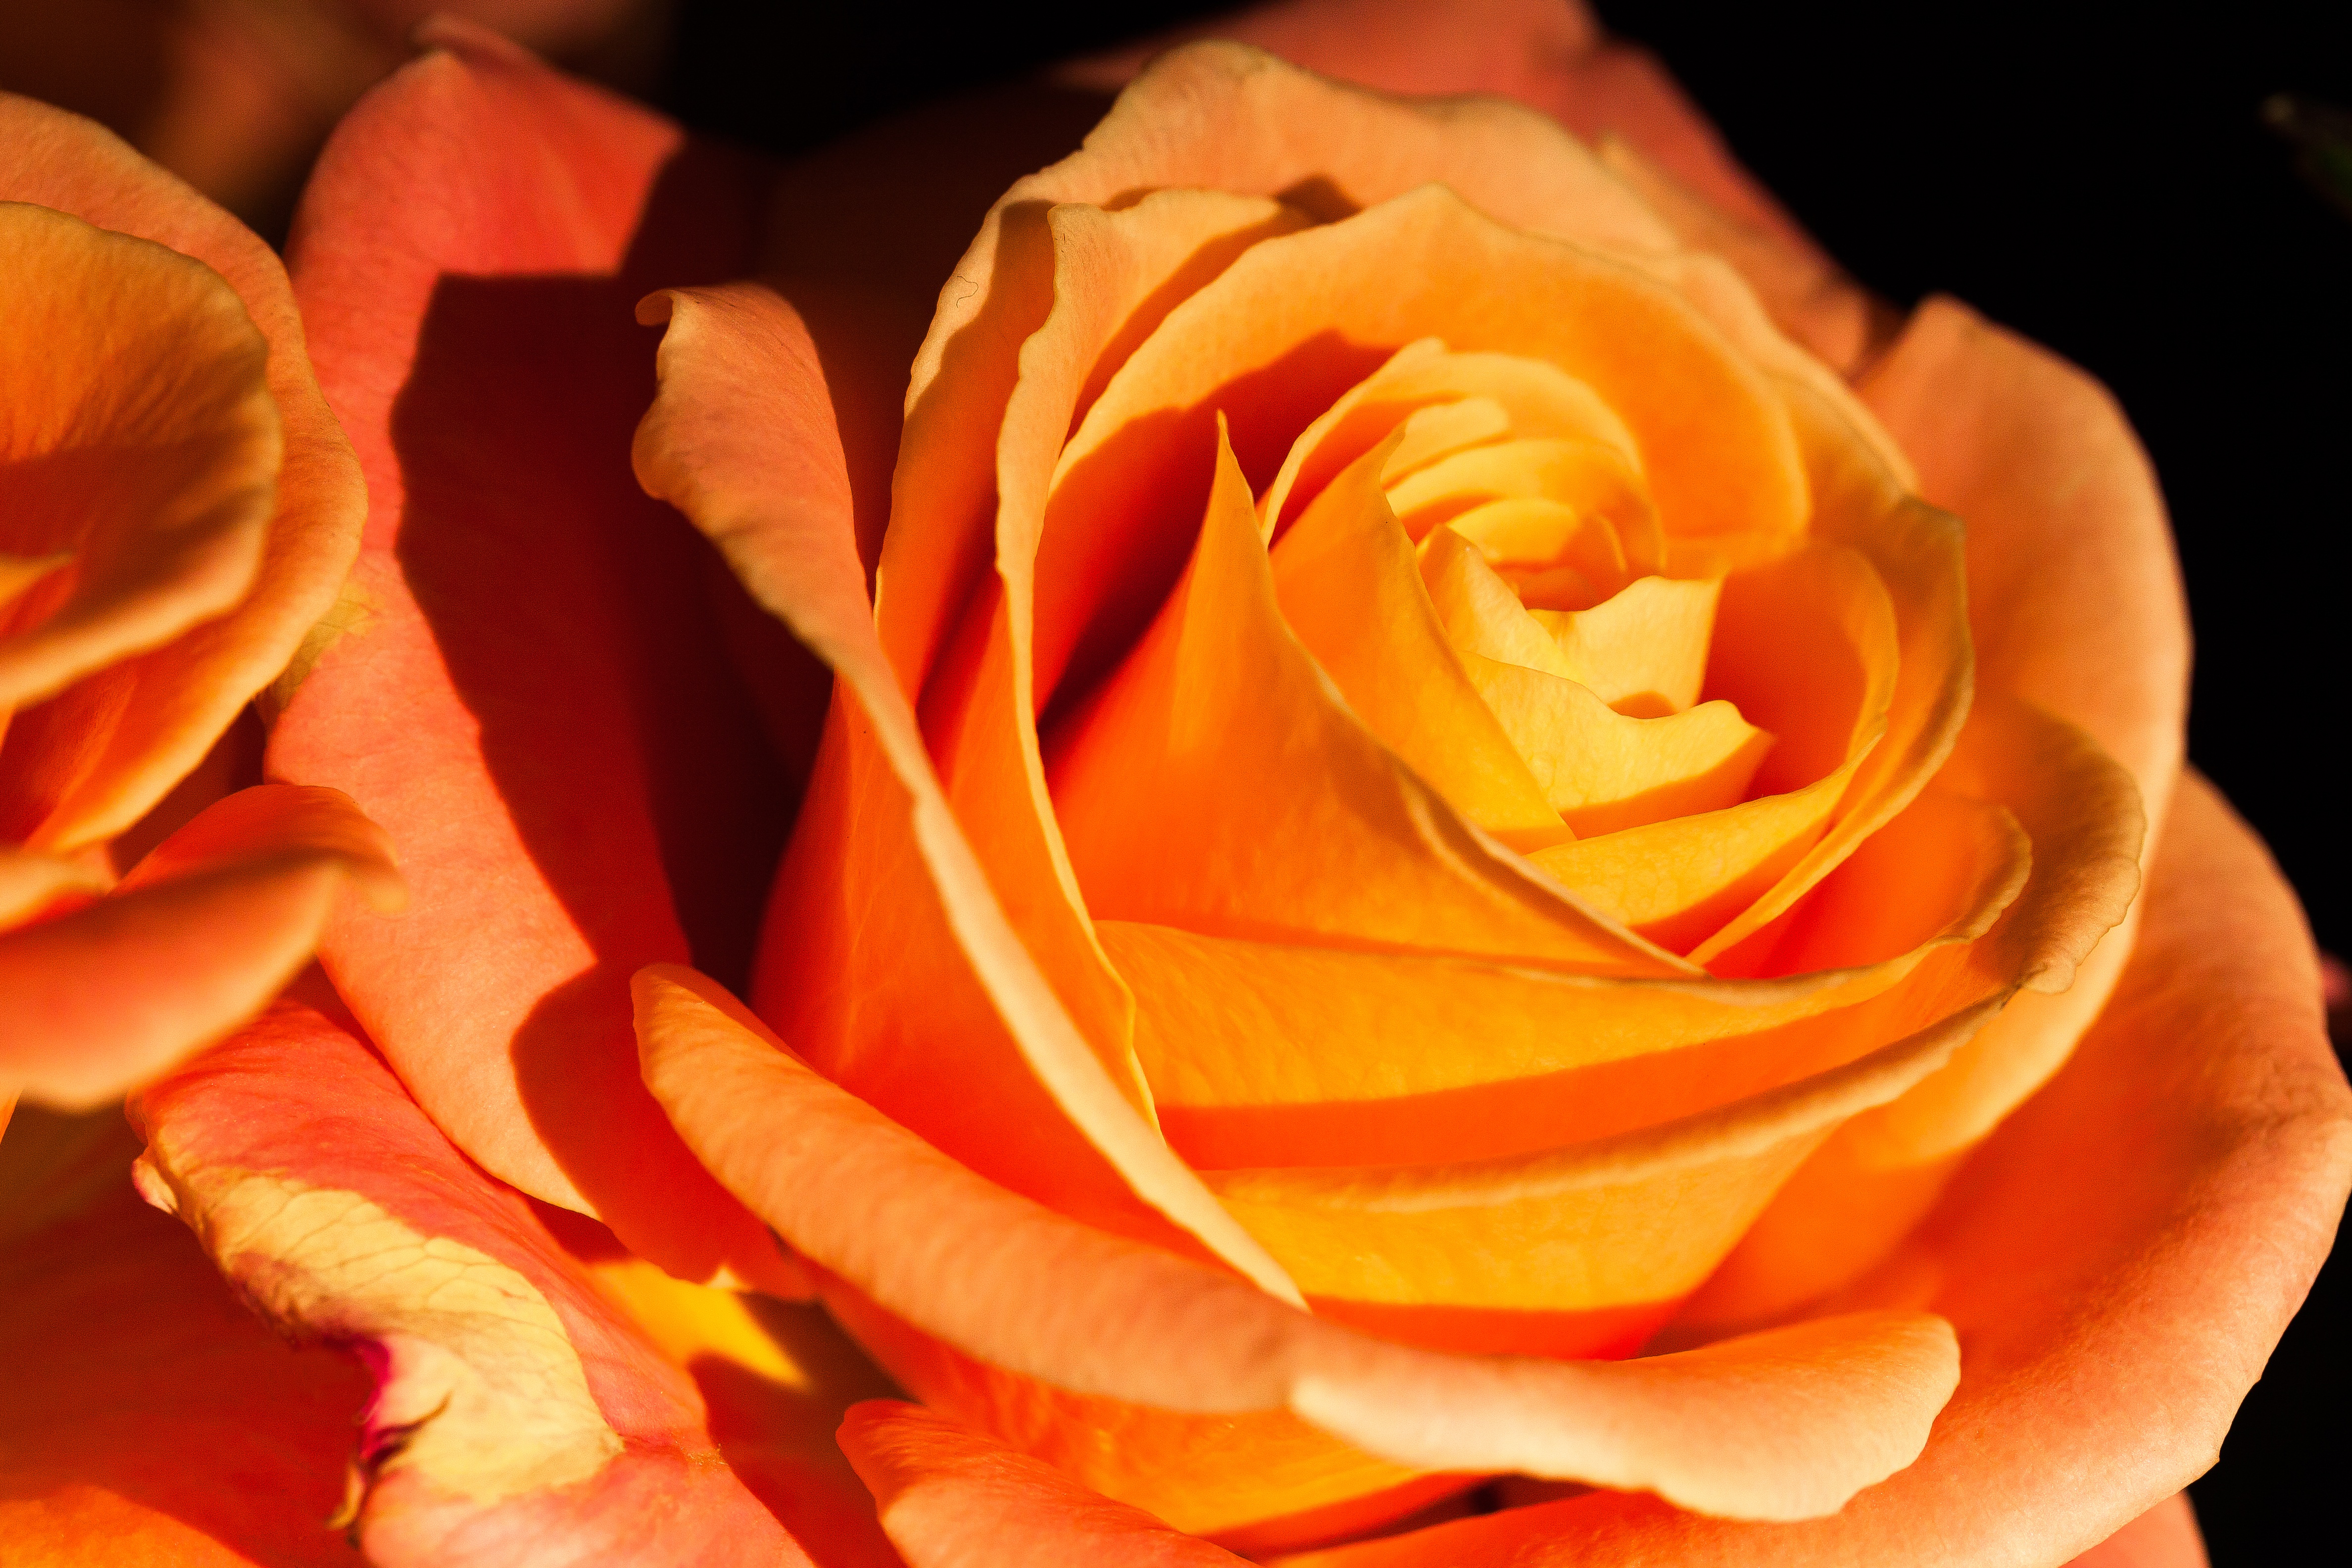
nature, blossom, plant, flower, petal, bloom, summer, rose, orange, lush, macro, yellow, garden, close up, decorative, salmon, fragrant, tender, floribunda, fill, composites, macro photography, flowering plant, garden roses, rose family, plant stem, land plant, rose order, austrian briar